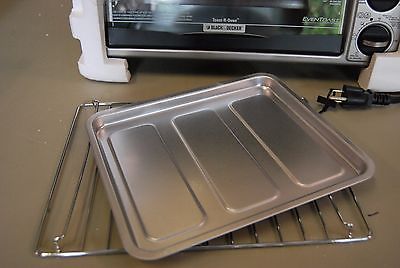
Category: toaster